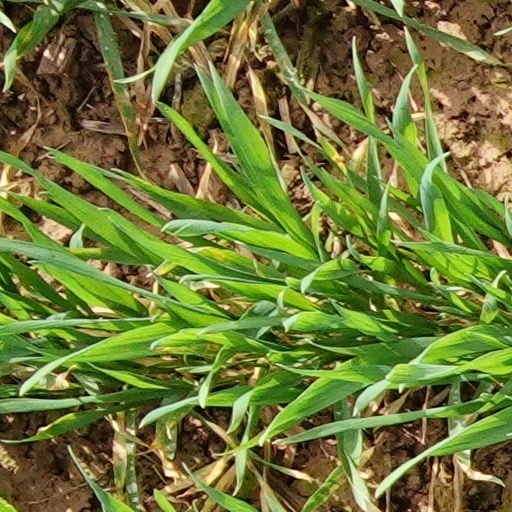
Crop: wheat